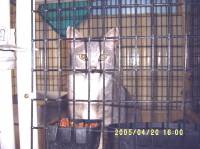
Label: cat